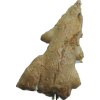
Label: ginger